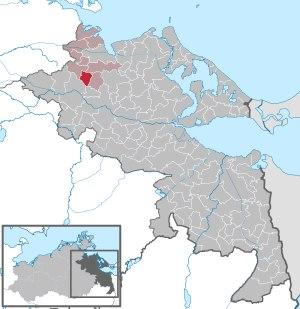
Dargelin est une commune d'Allemagne située dans l'arrondissement de Poméranie-Occidentale-Greifswald du Land de Mecklembourg-Poméranie occidentale.